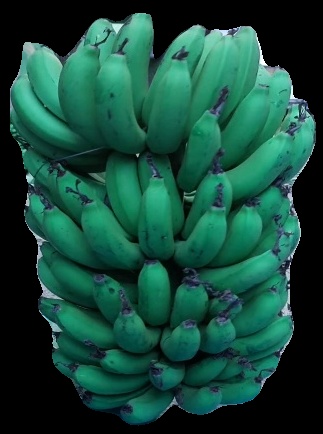
Variety: pachbale
Grade: grade2